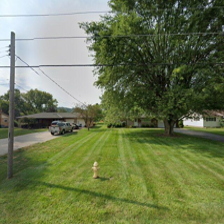
Label: streetView